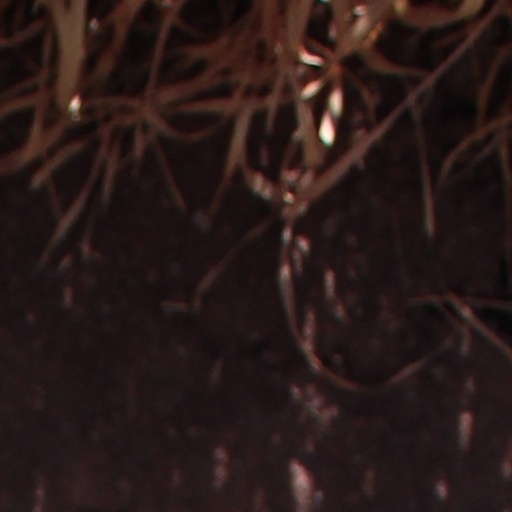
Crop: wheat